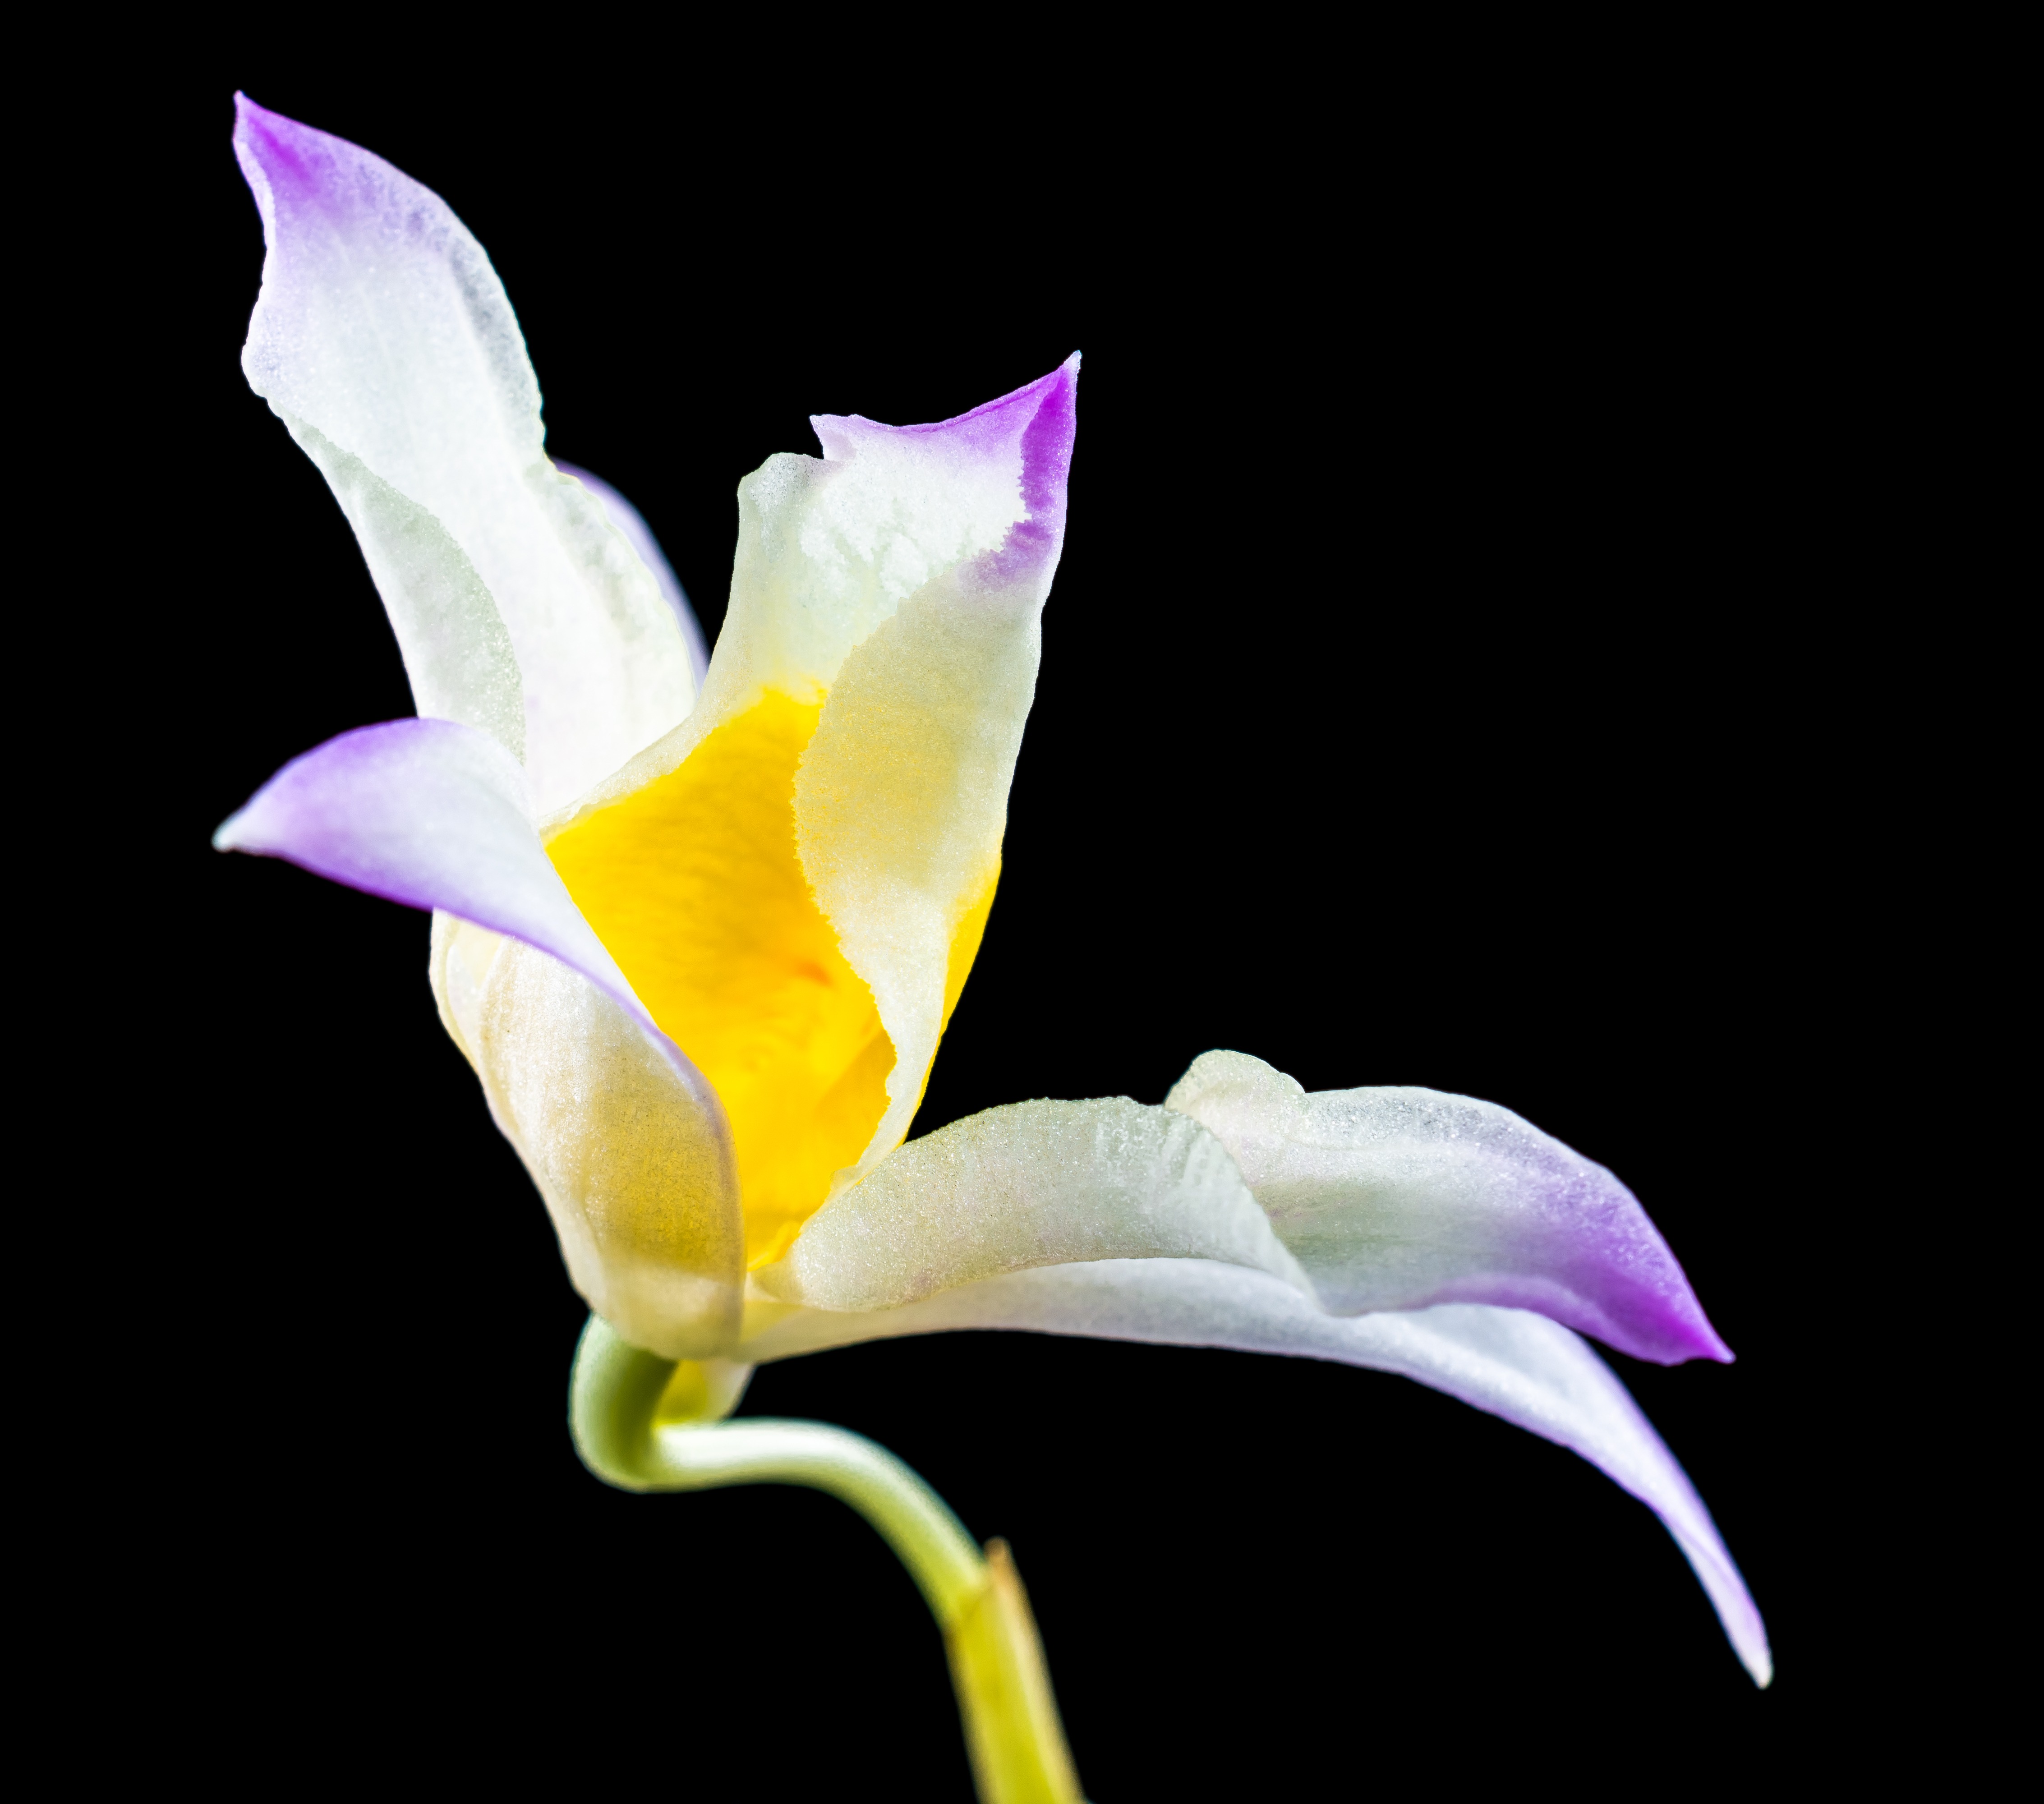
blossom, plant, flower, petal, bloom, yellow, flora, orchid, macro photography, flowering plant, wild orchid, plant stem, land plant, white gellb purple